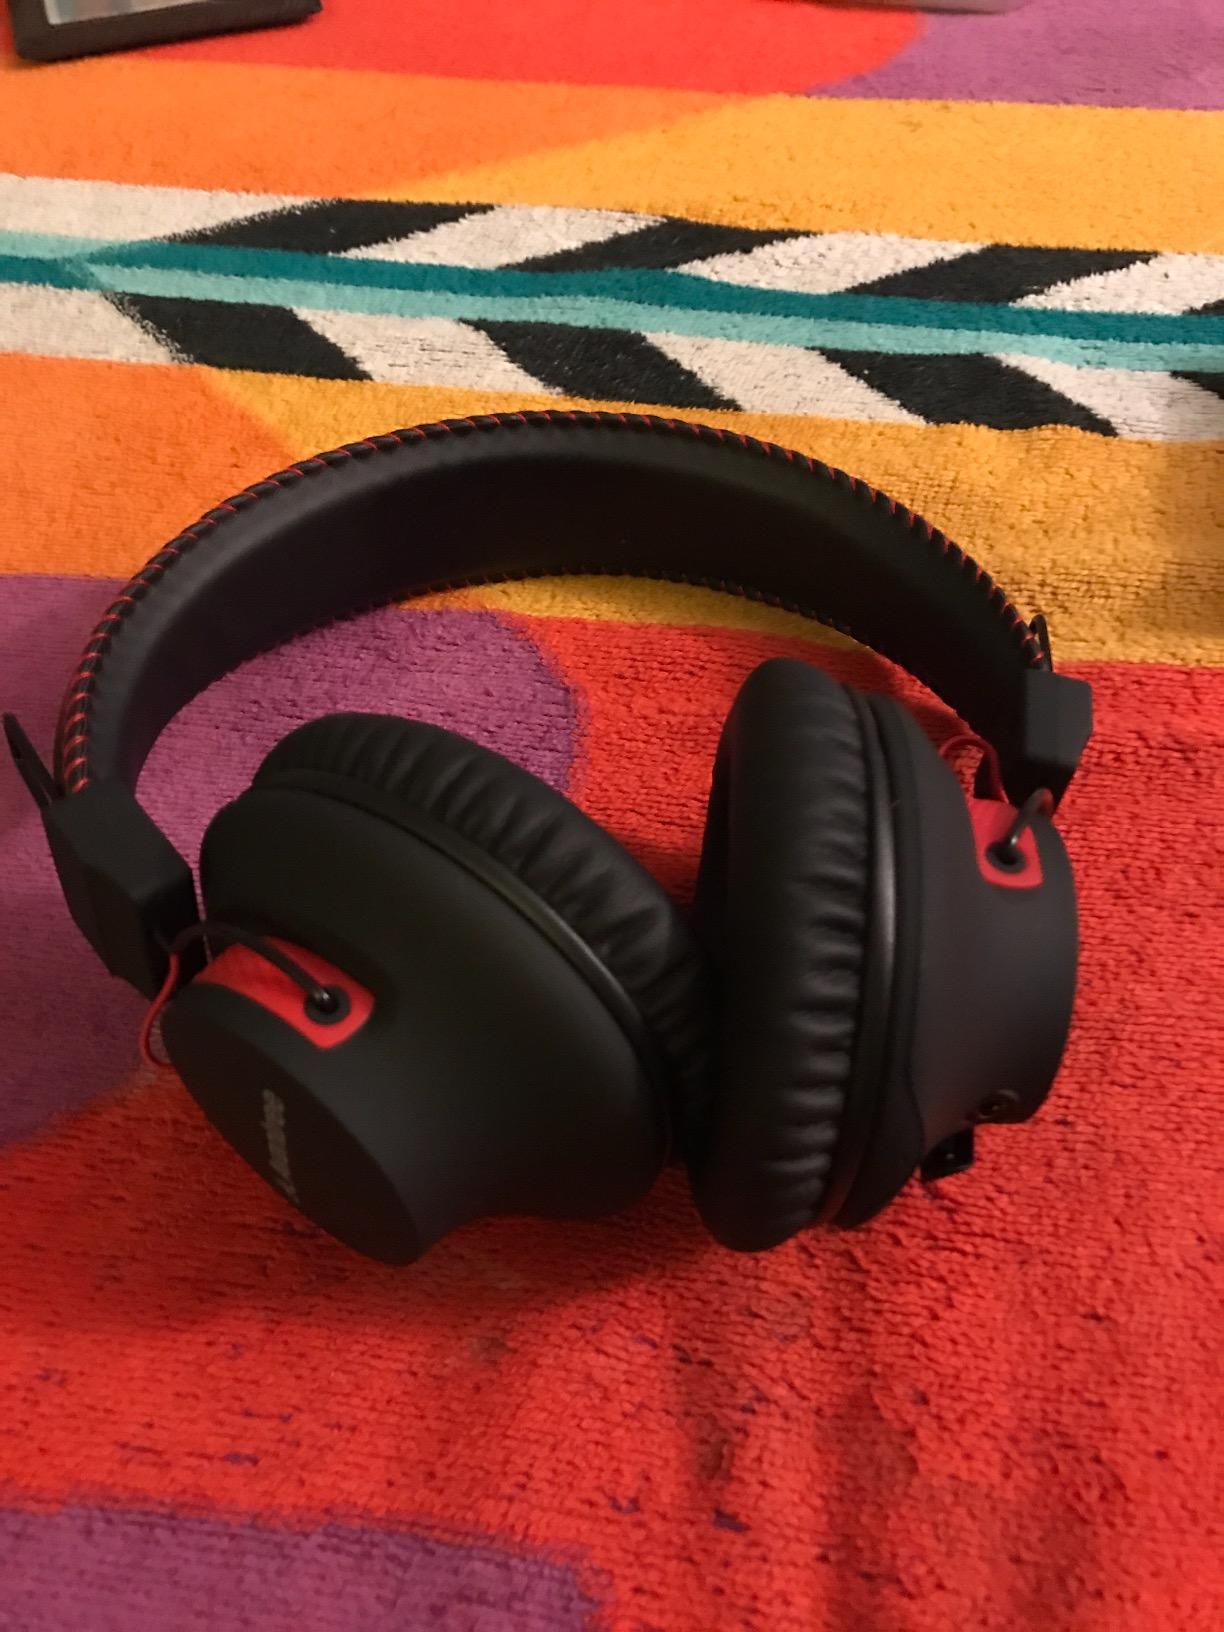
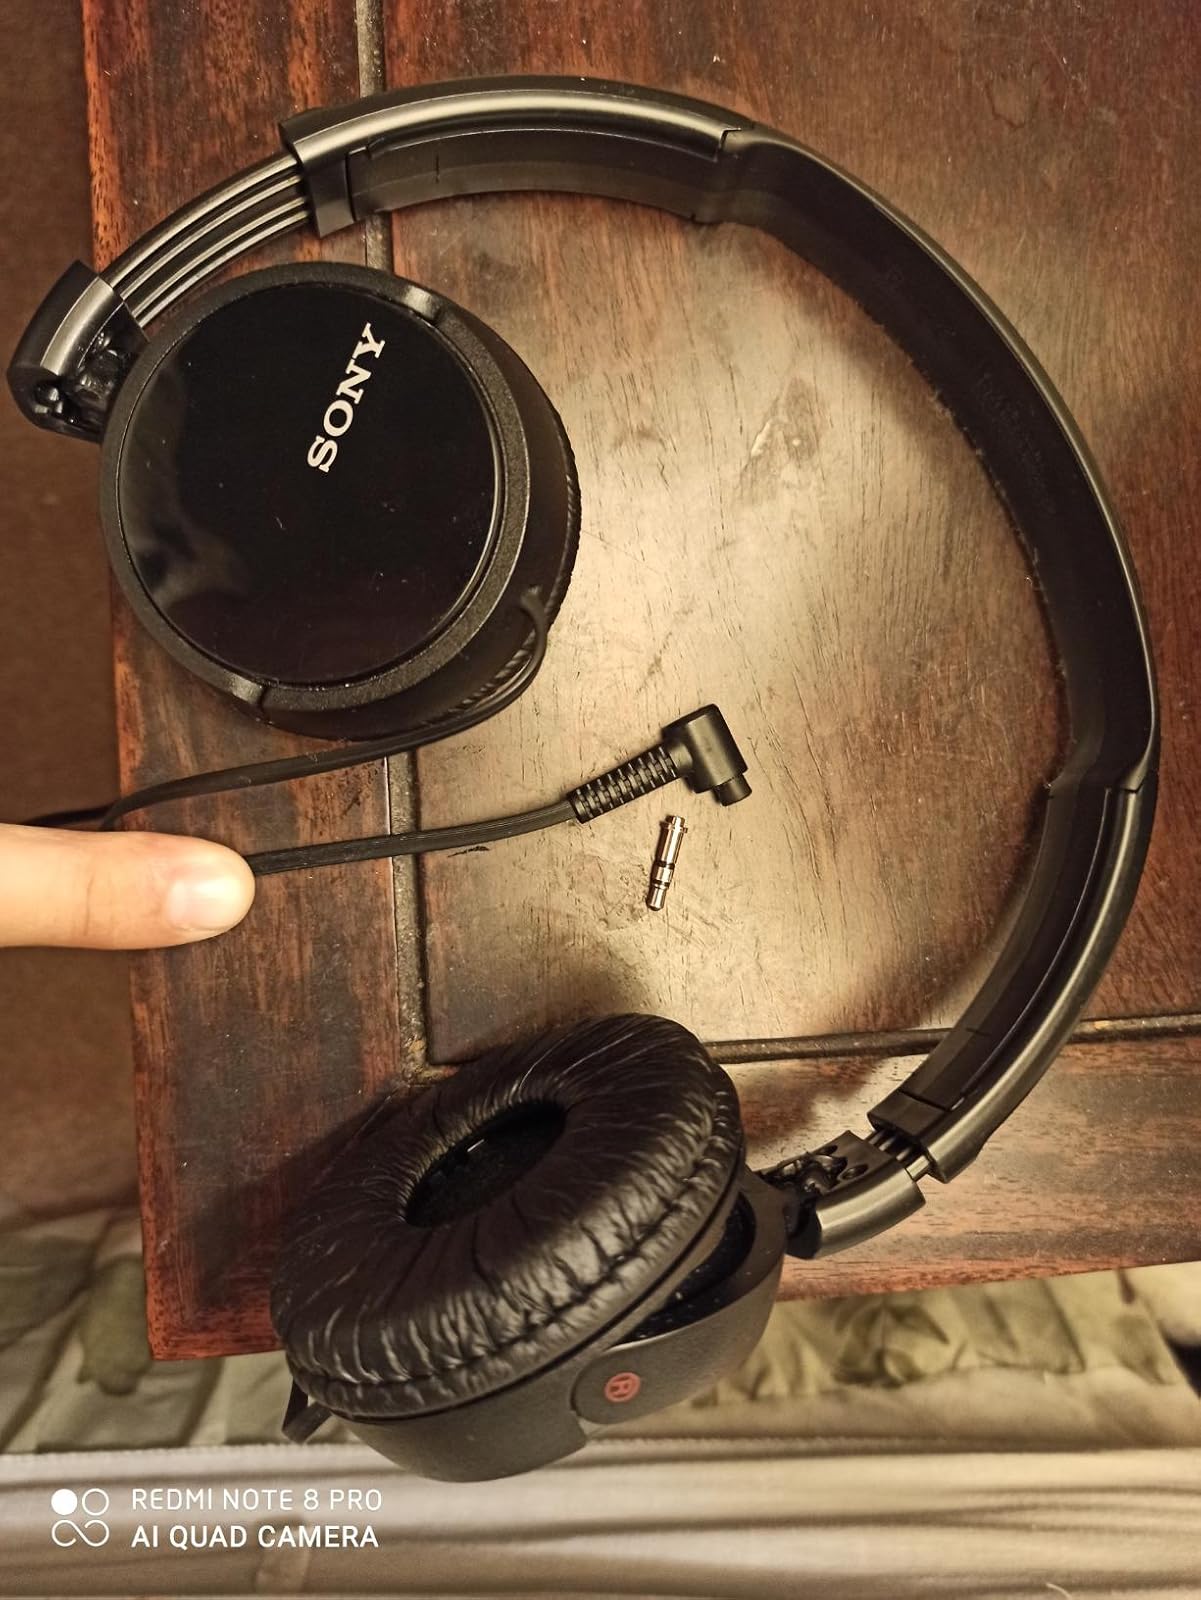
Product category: headphones
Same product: no